Melaleuca pungens

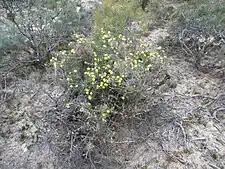
Habit in the Corrigin Nature Reserve

"Melaleuca pungens" was first formally described in 1844 by Johannes Conrad Schauer in "Plantae Preissianae". The specific epithet ("pungens") is from the Latin "pungens" meaning "sharp", "acrid", "piercing" or "biting".